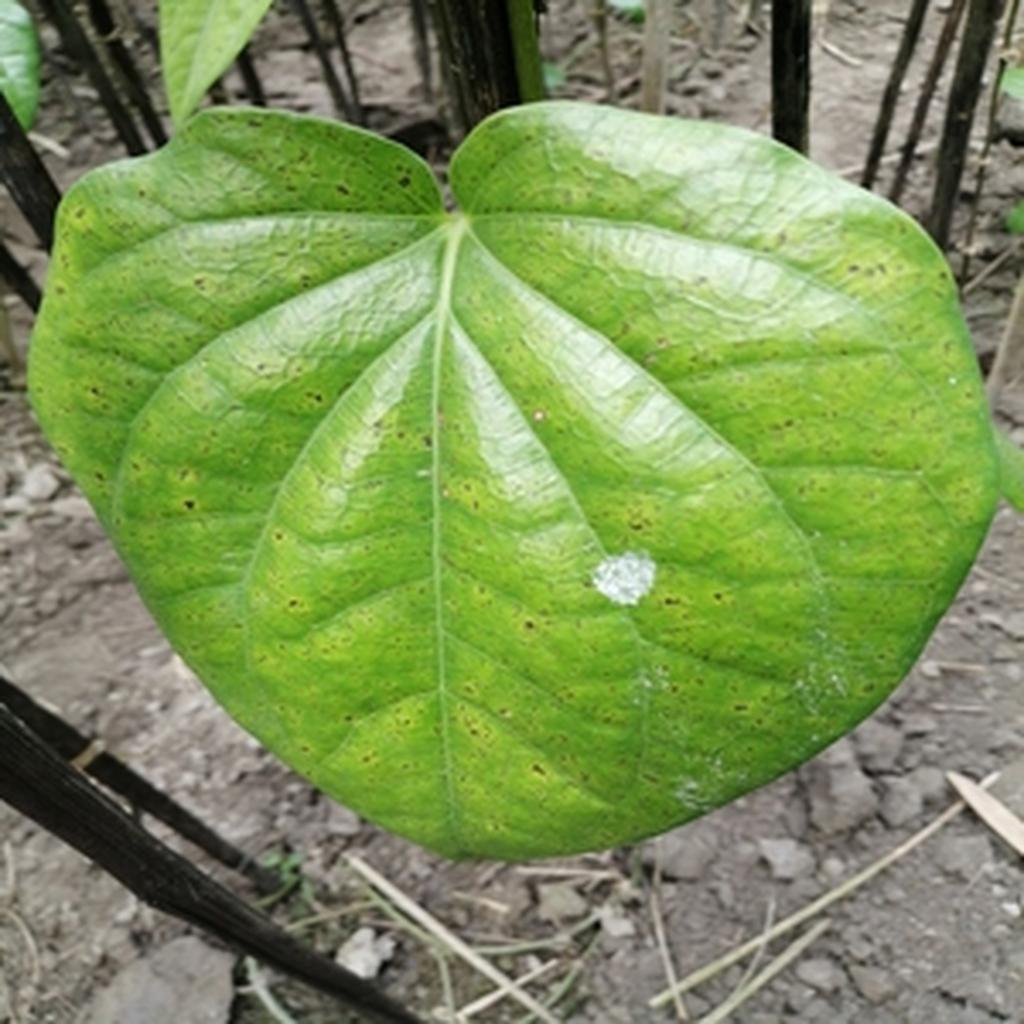
Label: Leaf_Spot